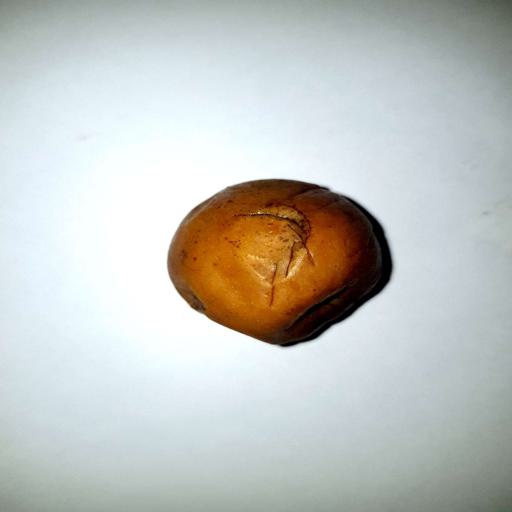
Label: bruised